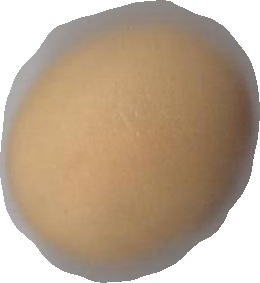
Variety: Grobogan